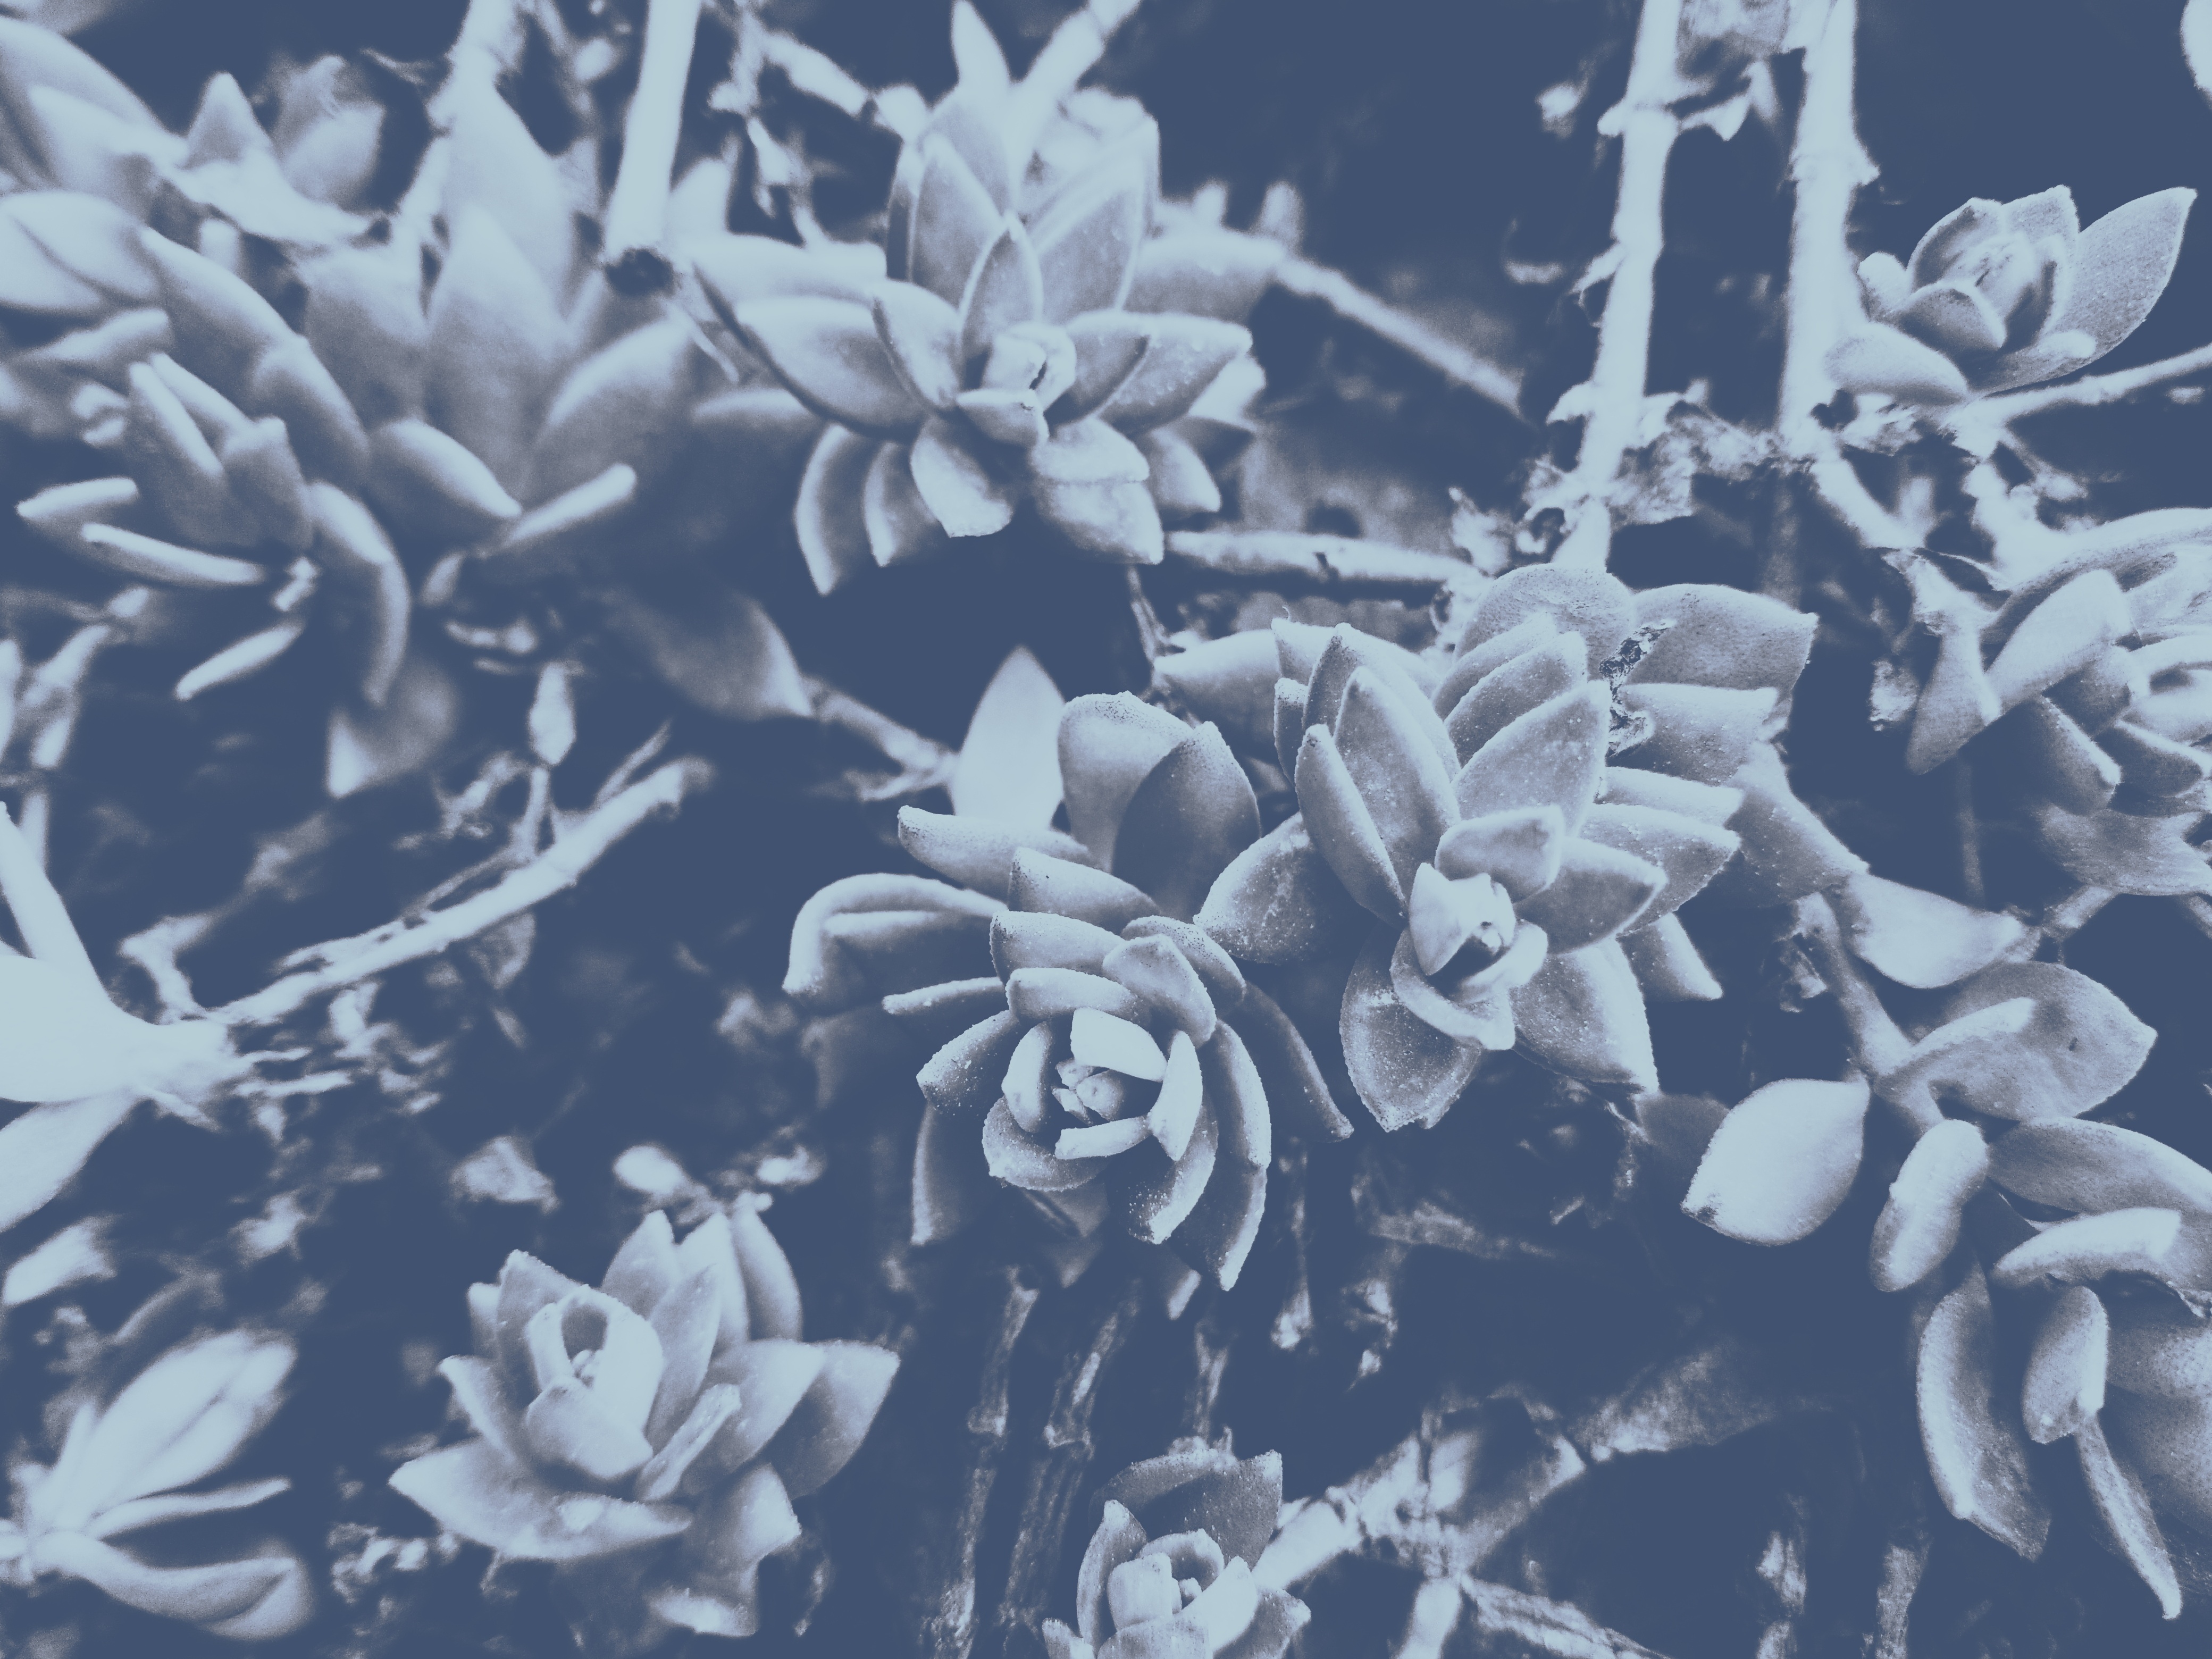
branch, black and white, plant, white, leaf, flower, petal, frost, ice, botany, monochrome, flora, freezing, monochrome photography